Çukurova, Adana

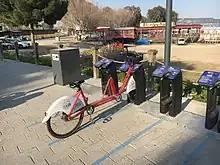
A Tandem type bike on the Menderes Island Station

Çukurova Governorship is the district branch of the central government operating under the Adana Governorship. The chief executive of the Çukurova district is the District Governor who is appointed by the Ministry of Internal Affairs. Çukurova Governorship overseas the functioning of the district directorates of the ministries.